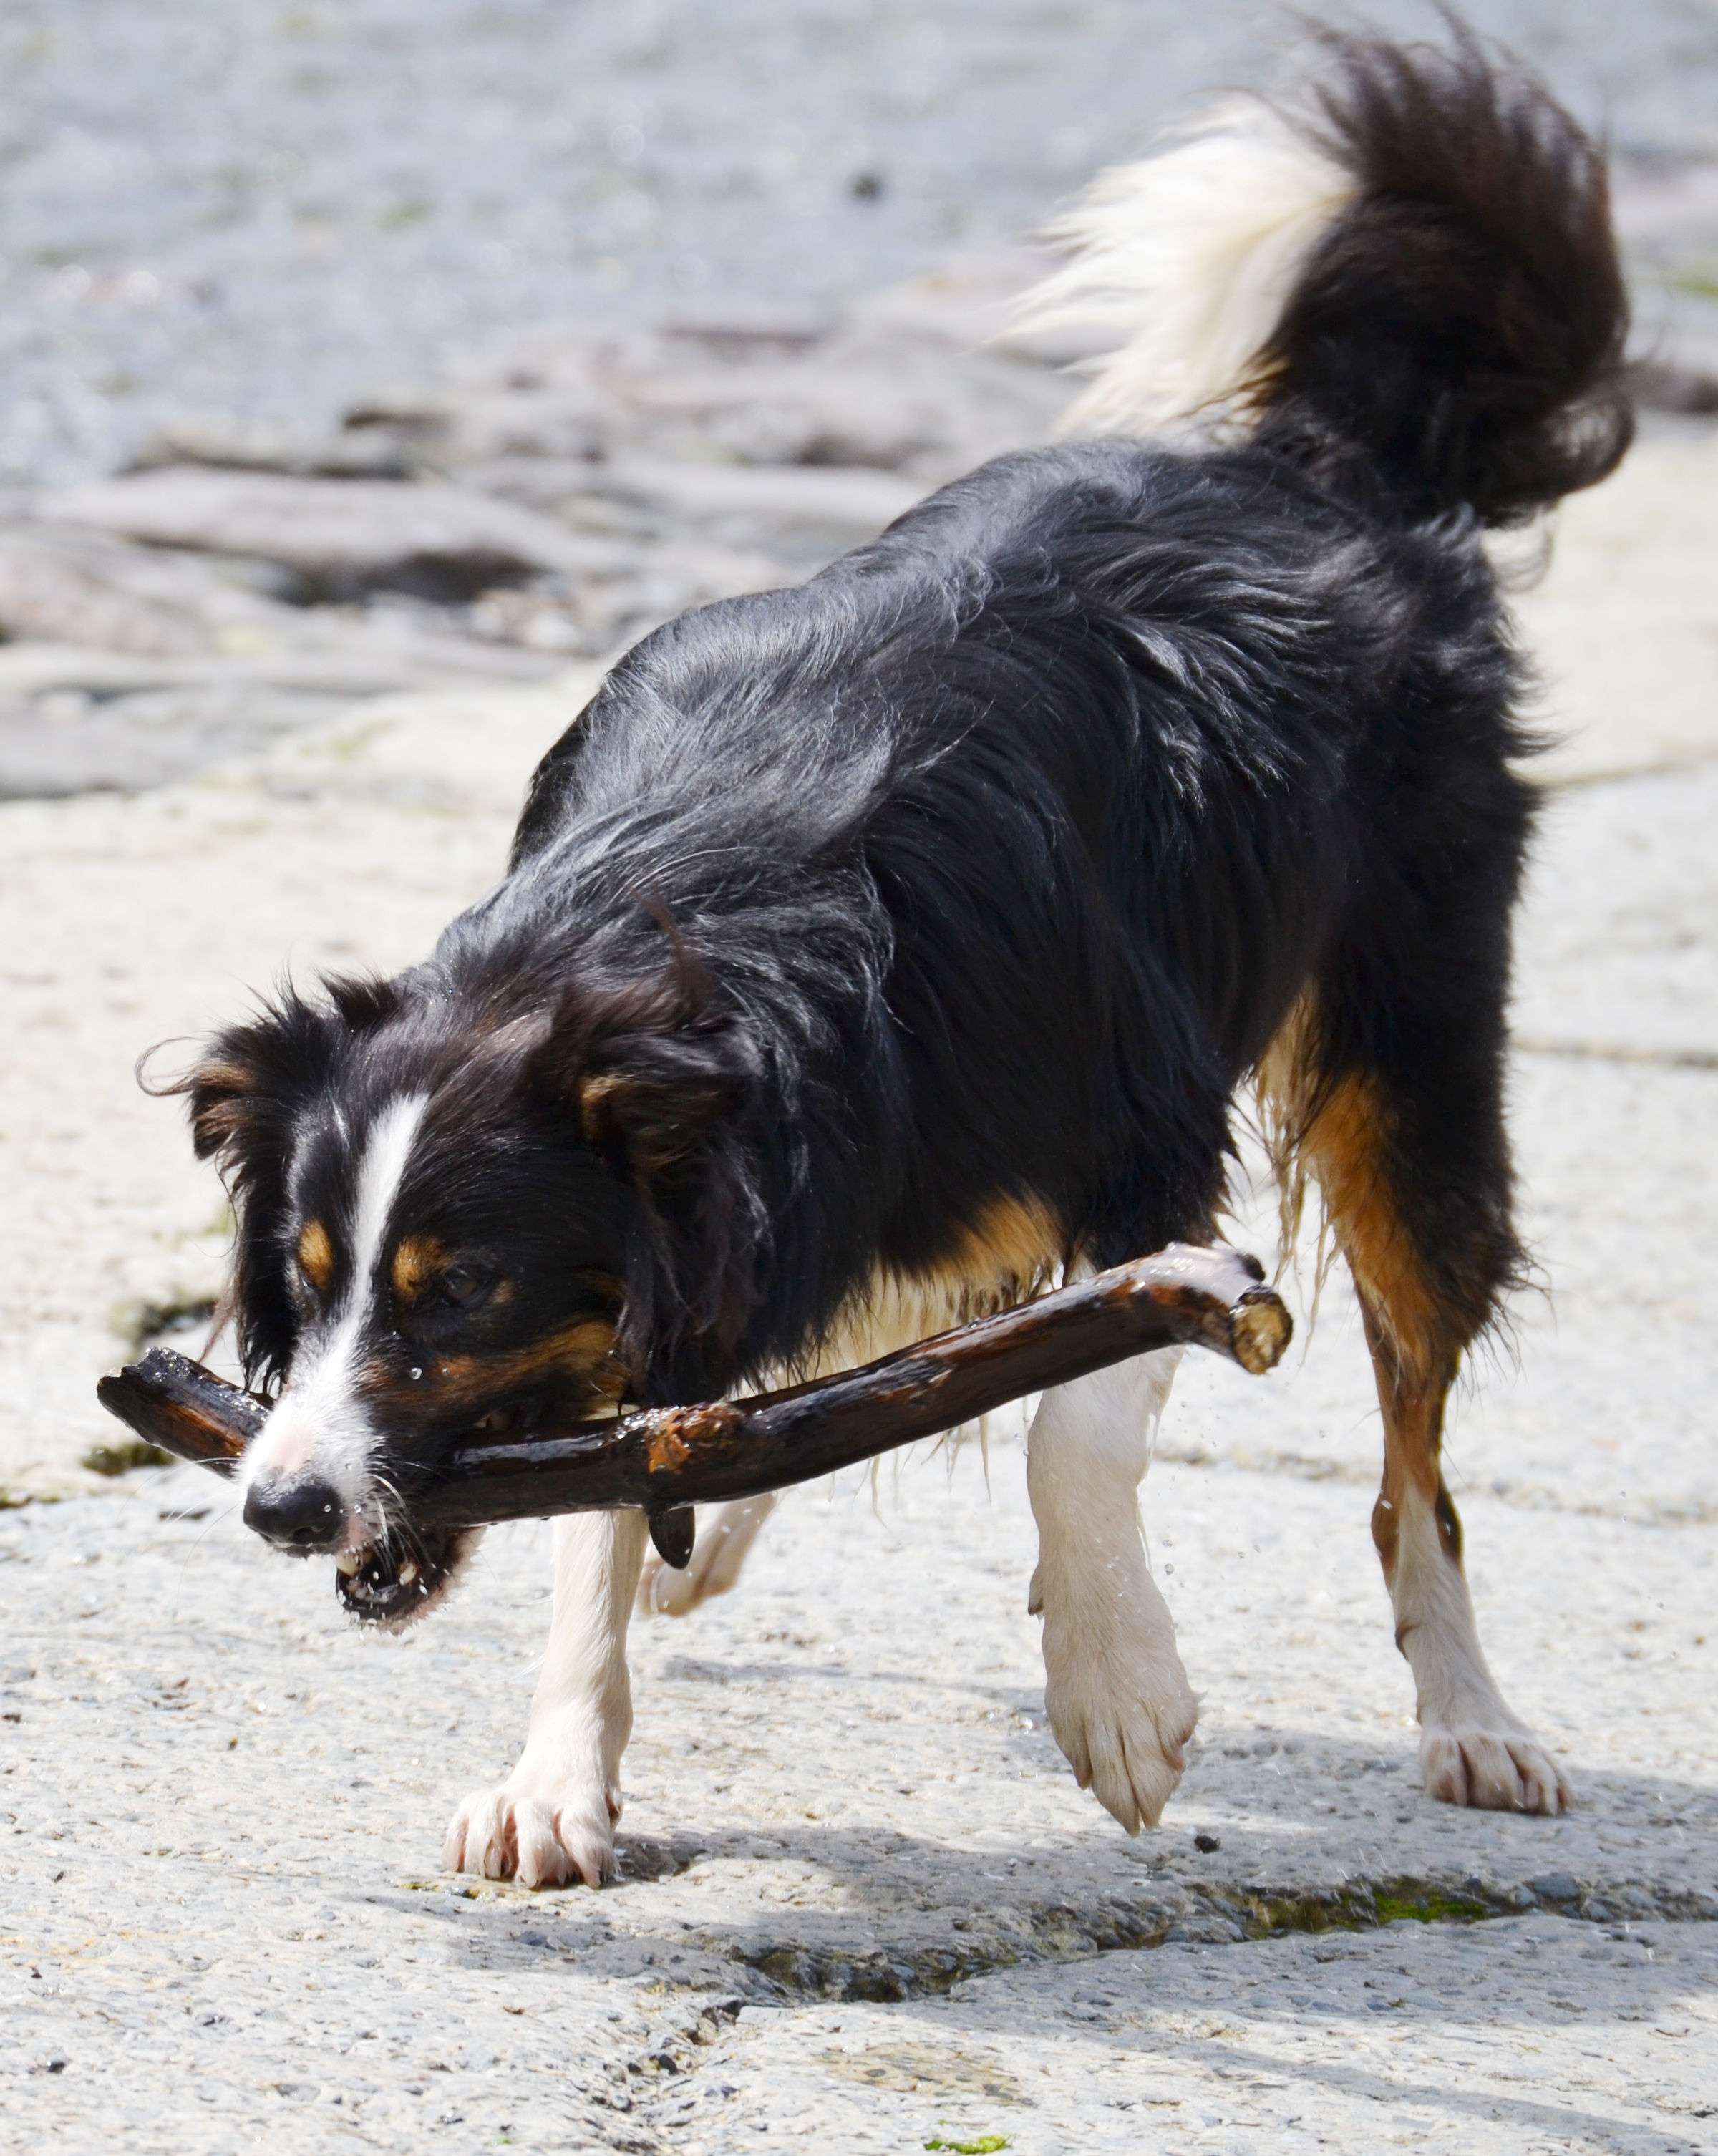
water, puppy, dog, animal, canine, collie, pet, mammal, playing, border collie, vertebrate, sheepdog, dog breed, australian shepherd, tricolour, street dog, dog like mammal, miniature australian shepherd